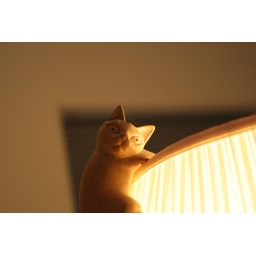
That poor kitty is still hanging around on the lamp